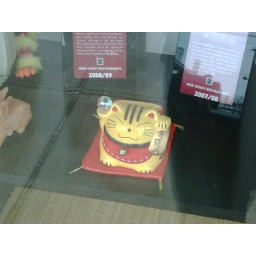
Cute cat in the sushi place's window